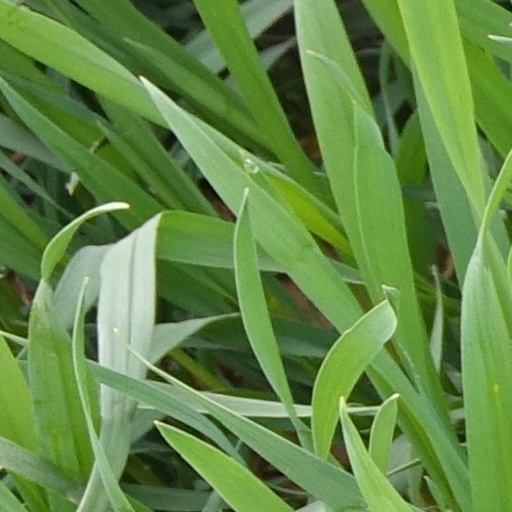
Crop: wheat